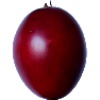
Label: Tamarillo 1